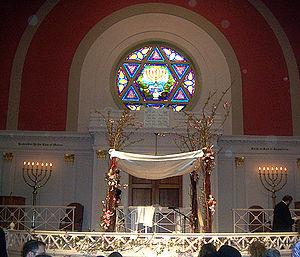
La Synagogue Historique Sixth & I, construite à l'intersection de la Sixième Rue et de la Rue I, est un des lieux de prière les plus anciens de la communauté juive de Washington. En plus des offices religieux, la synagogue accueille des conférences, des concerts et des expositions artistiques ouverts à tout public.